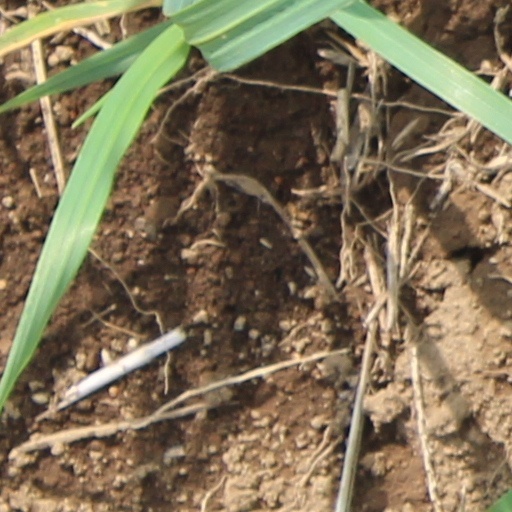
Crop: wheat